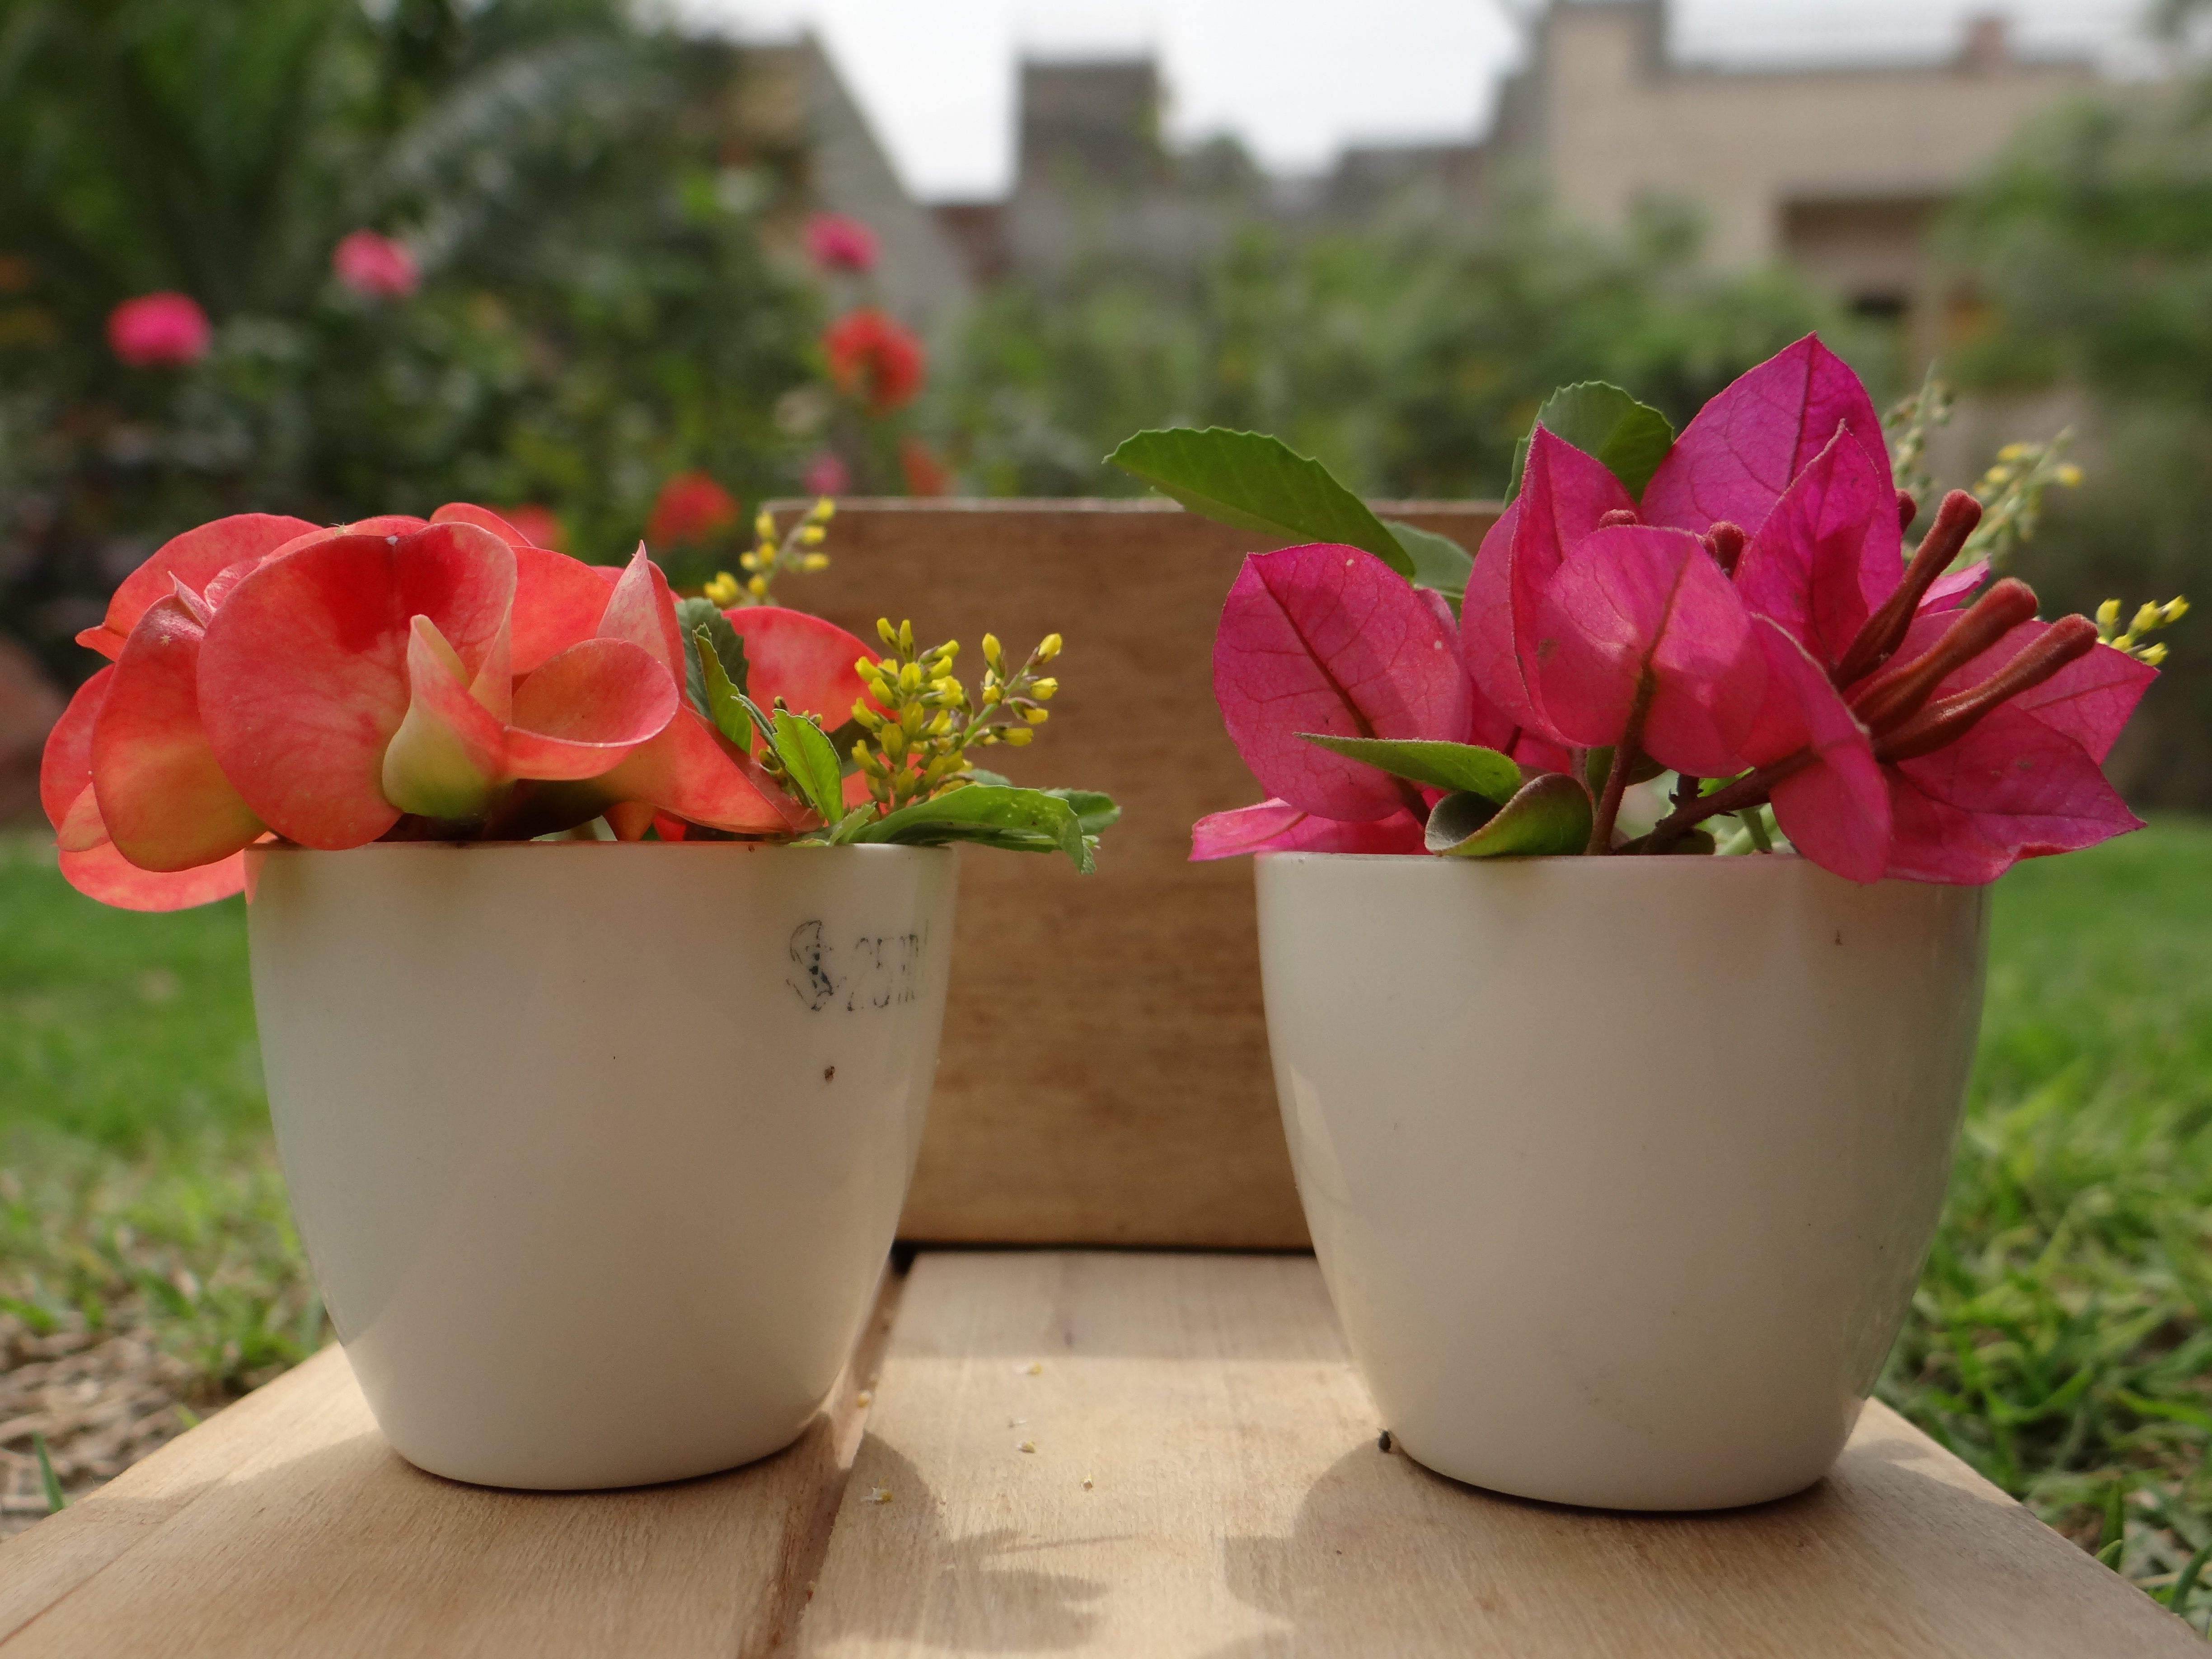
plant, flower, petal, pot, summer, floral, decoration, spring, colorful, pink, flora, flower pot, bright, beautiful, flowerpot, floristry, flowering plant, flower bouquet, floral design, land plant, flower arranging